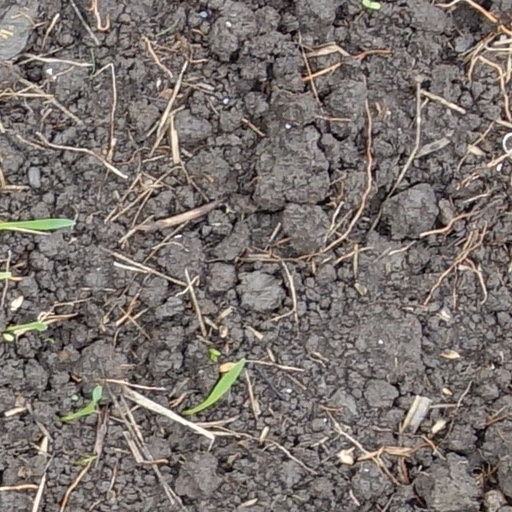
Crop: wheat